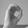
ASL letter: O